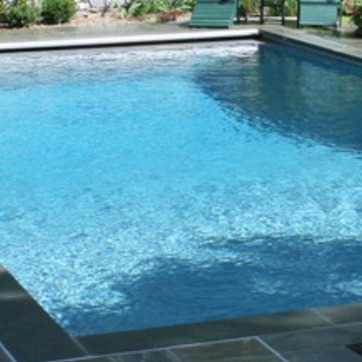
Material: water